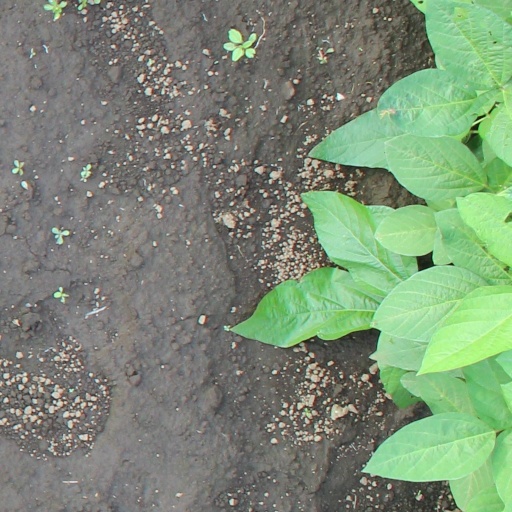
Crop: soybean